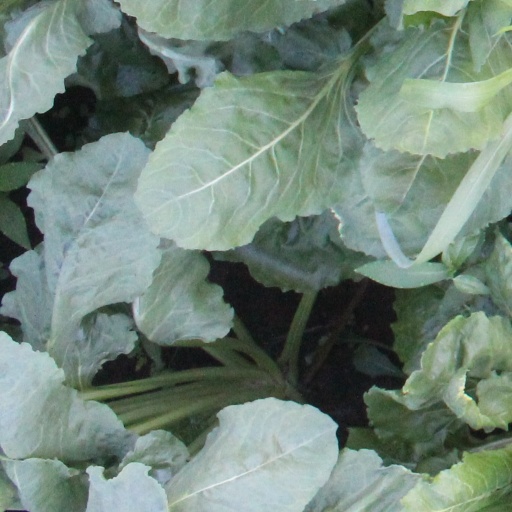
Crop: sugar beet